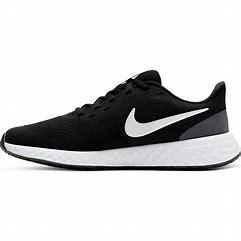
Brand: Nike
Model: Revolution 5